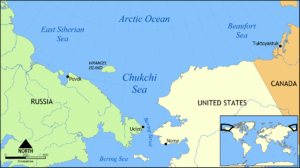
Ouelen est un village de Russie situé juste sous le cercle polaire dans le district autonome de Tchoukotka, en Extrême-Orient russe. Ouelen est proche du cap Dejnev où la mer de Béring rencontre la mer des Tchouktches, sur le détroit de Béring. Ouelen est la localité la plus à l'est du continent eurasiatique. Sa population est d'environ 700 habitants.